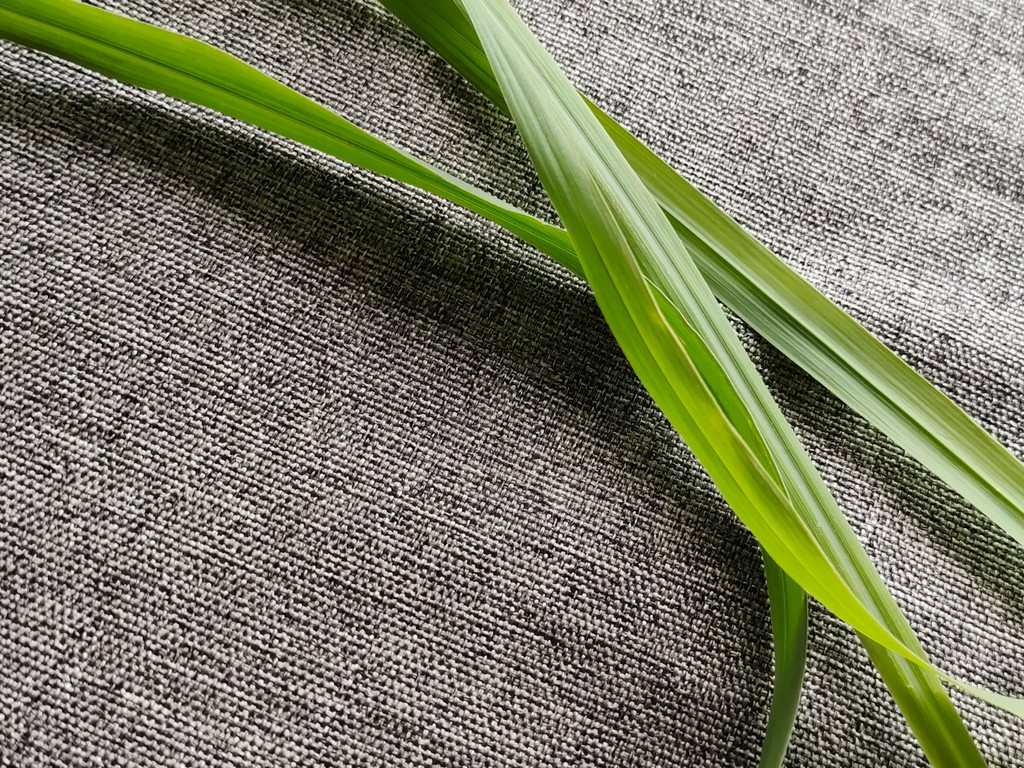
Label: Healthy